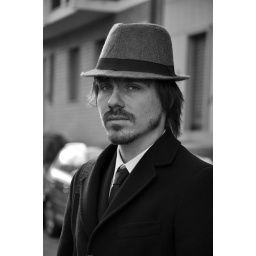
Hat in black &amp;amp; white